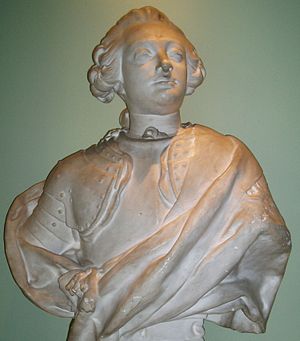
Jacob Fortling
Buste af kong Frederik 5., af J.-F.-J. Saly ca. 1760. Et eksempel på de fine fajanceværker fra Kastrup Værk
Gipsbuste af Kong Frederik V af Danmark.
Jacob Fortling var en dansk-tysk billedhugger og arkitekt. Han var med til at udbrede Nicolai Eigtveds rokokostil og fik også betydning for dansk fajanceproduktion.